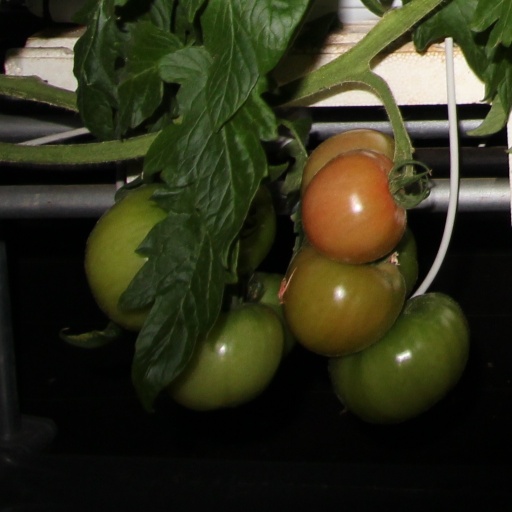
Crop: tomato